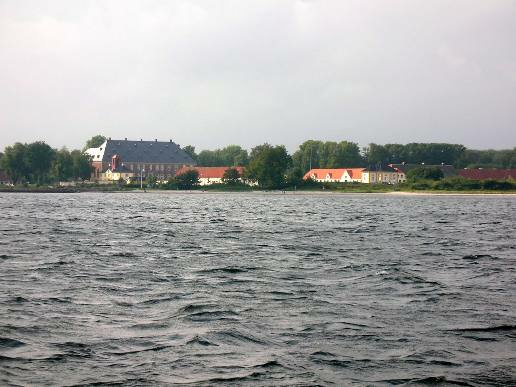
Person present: No